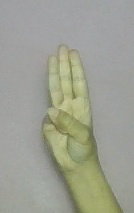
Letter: thaa